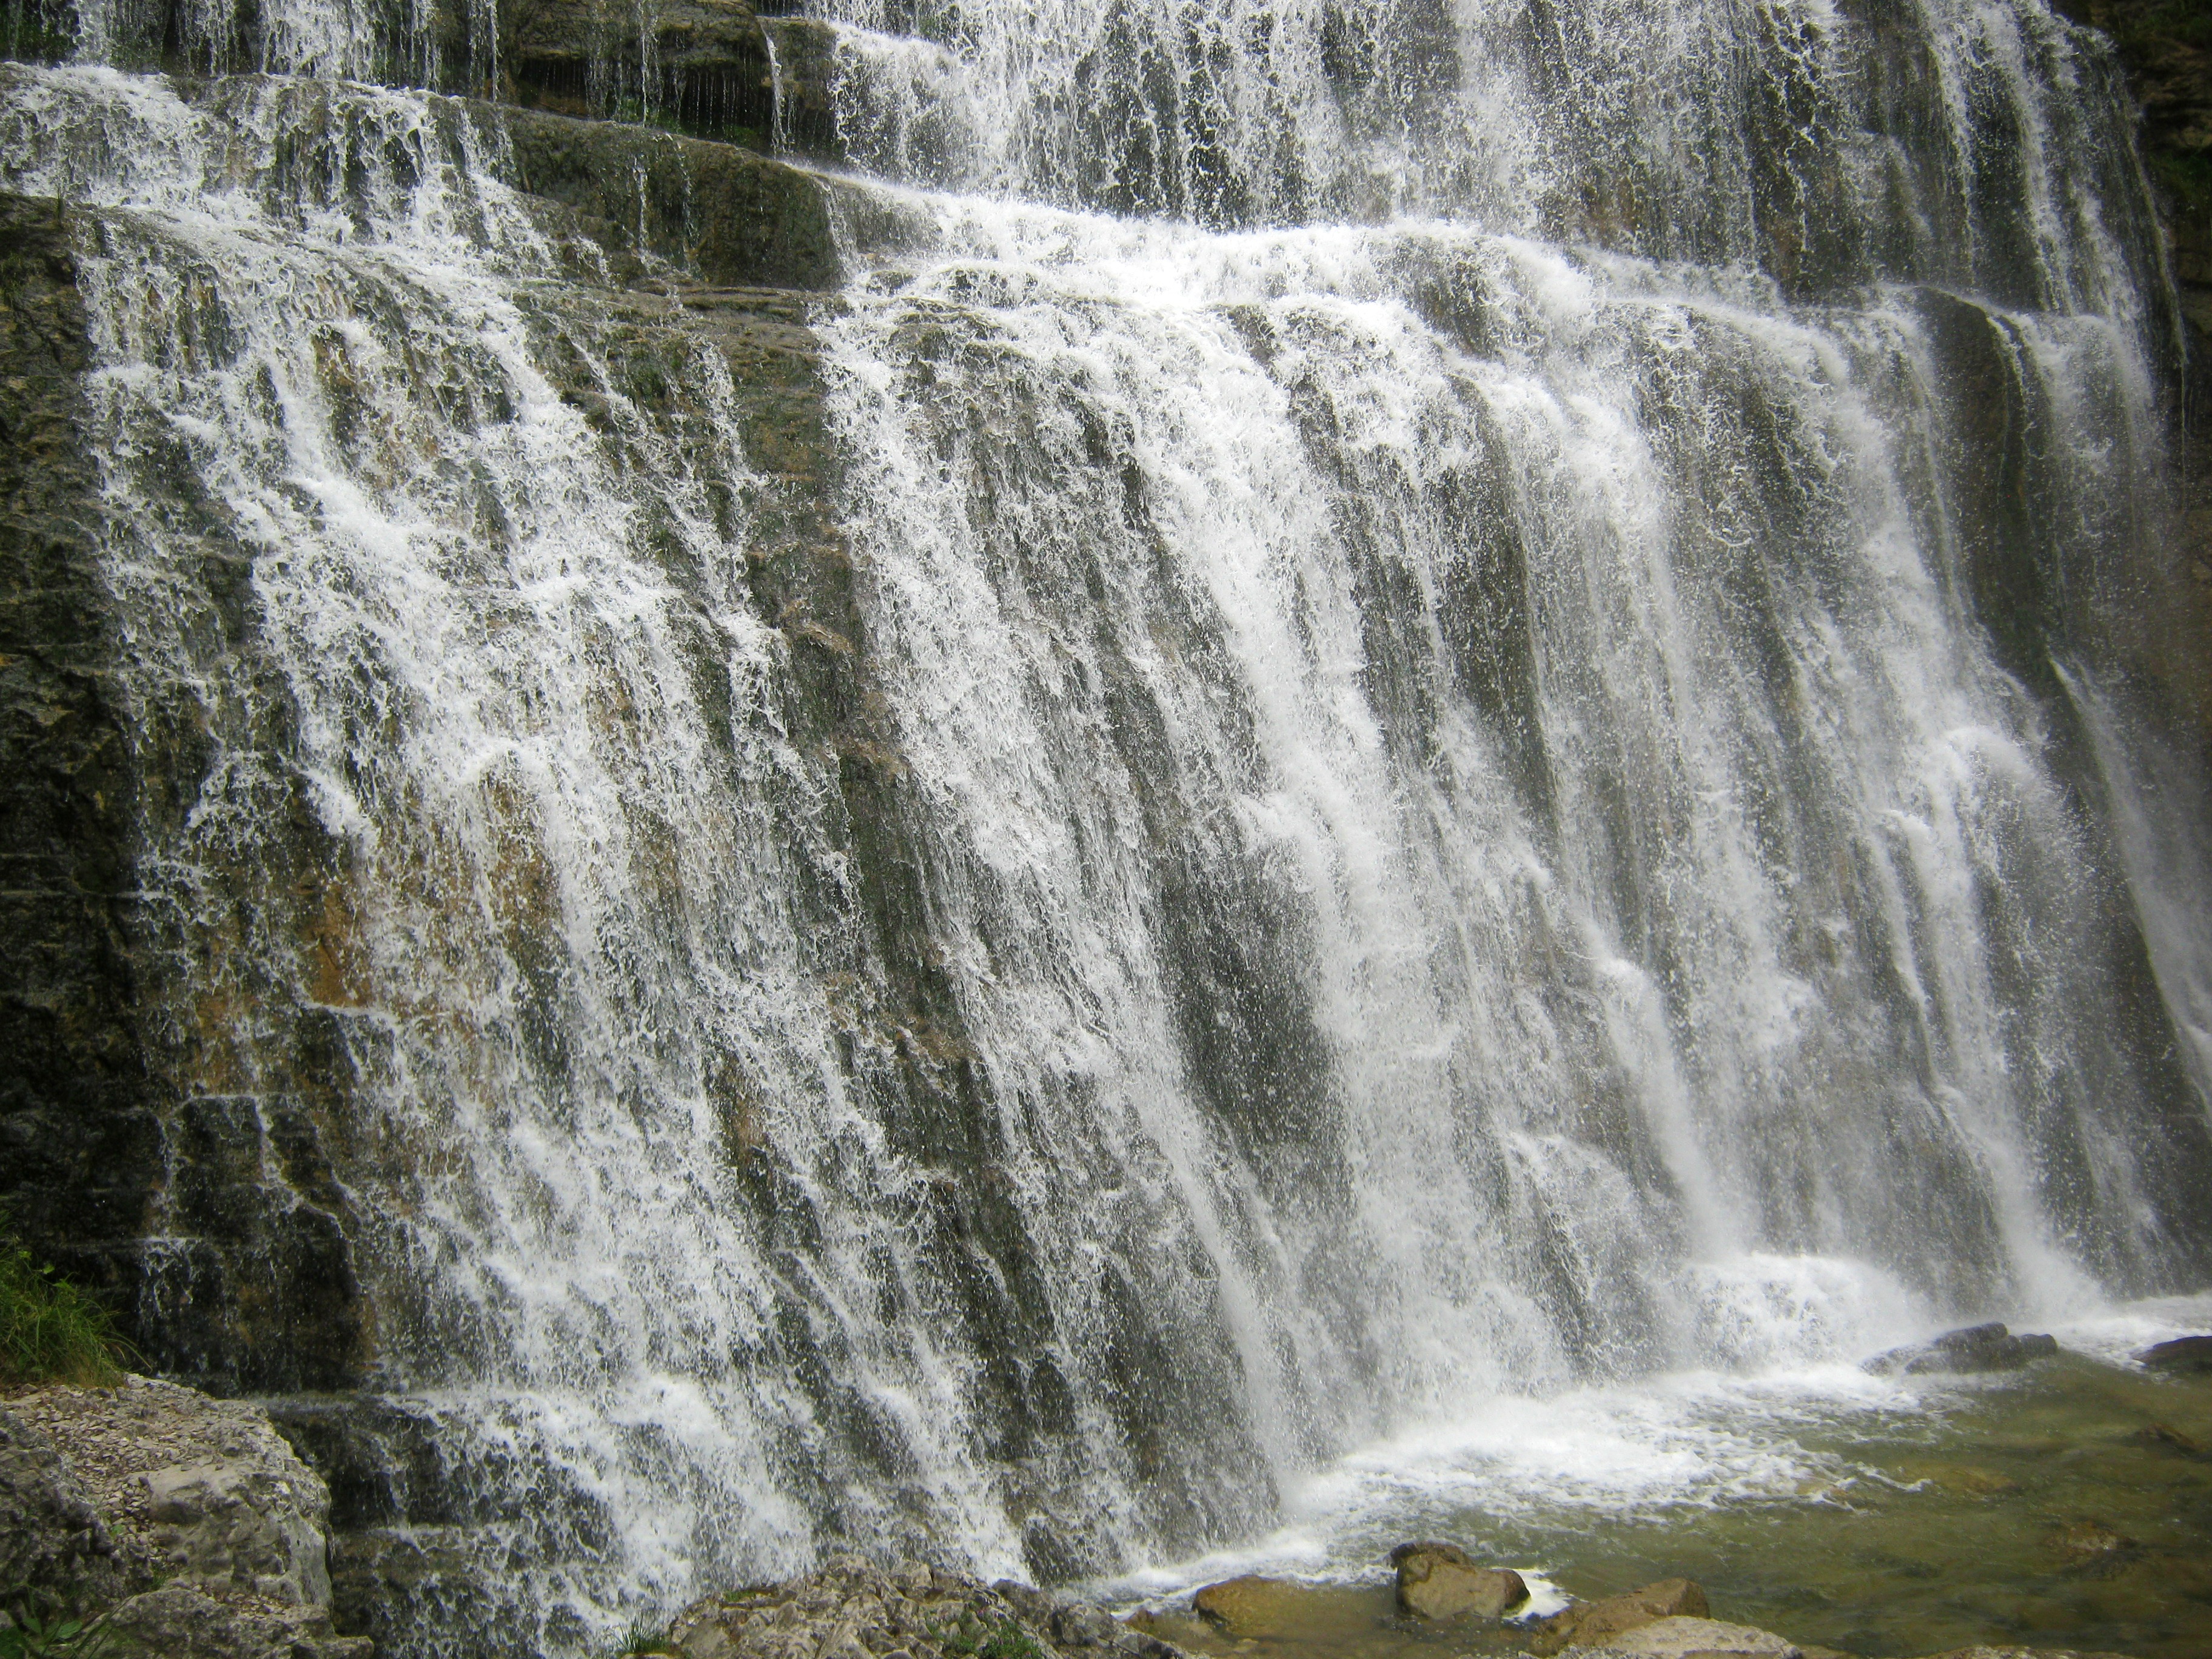
water, waterfall, stream, body of water, wasserfall, large, strong, water feature, watercourse, herrisson